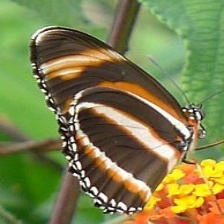
Species: BANDED ORANGE HELICONIAN